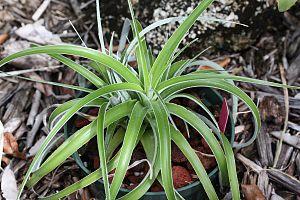
Hechtia caerulea est une espèce de plantes de la famille des Bromeliaceae, endémique du Mexique.